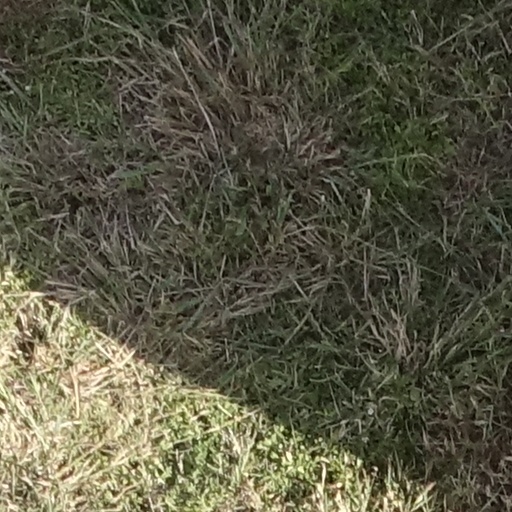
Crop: sorghum